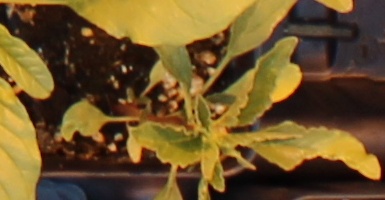
Label: Waterhemp